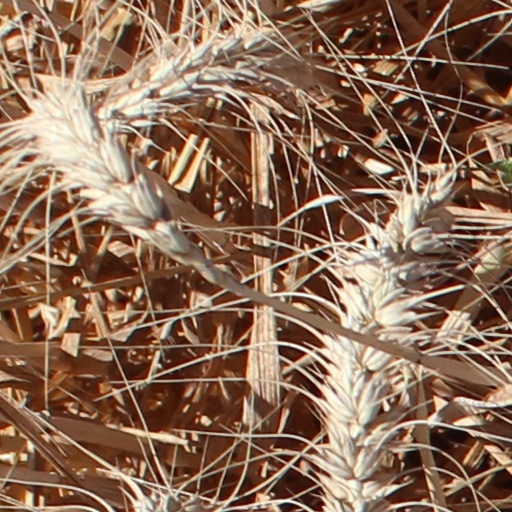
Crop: wheat